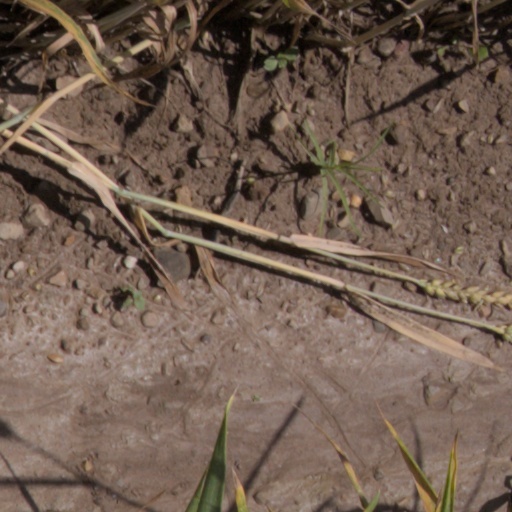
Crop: wheat